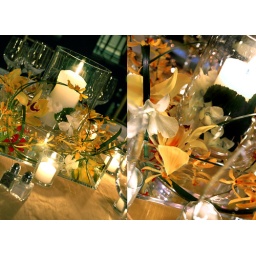
Modern Centerpiece of floating orchids and swirls of lily grass illuminated by a central cylindrical glass hurricane with a pillar candle